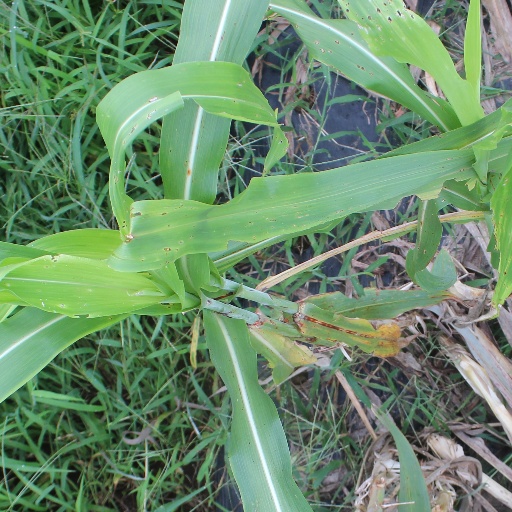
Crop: sorghum